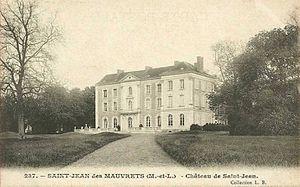
Carte postale, château de Saint-Jean à Saint-Jean-des-Mauvrets, Maine-et-Loire, France.
Louis-Anselme-François Pasqueraye du Rouzay, comte du Rouzay, né le 2 novembre 1765 à Angers paroisse de Saint-Michel-La-Palud, mort le 5 septembre 1839 à Angers, était un officier français, écuyer, et émigré en 1789.
Saint-Jean-des-Mauvrets est une ancienne commune française située dans le département de Maine-et-Loire, en région Pays de la Loire.